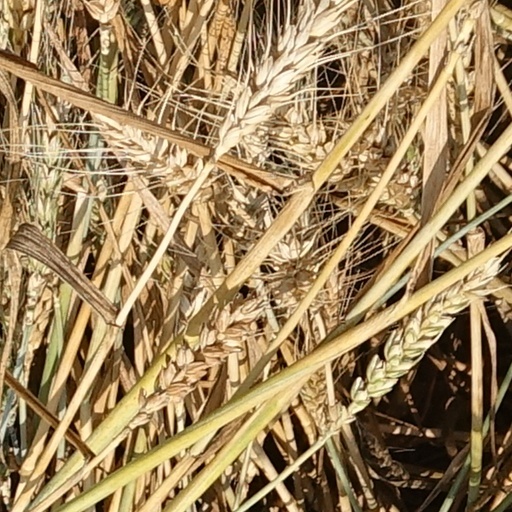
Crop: wheat